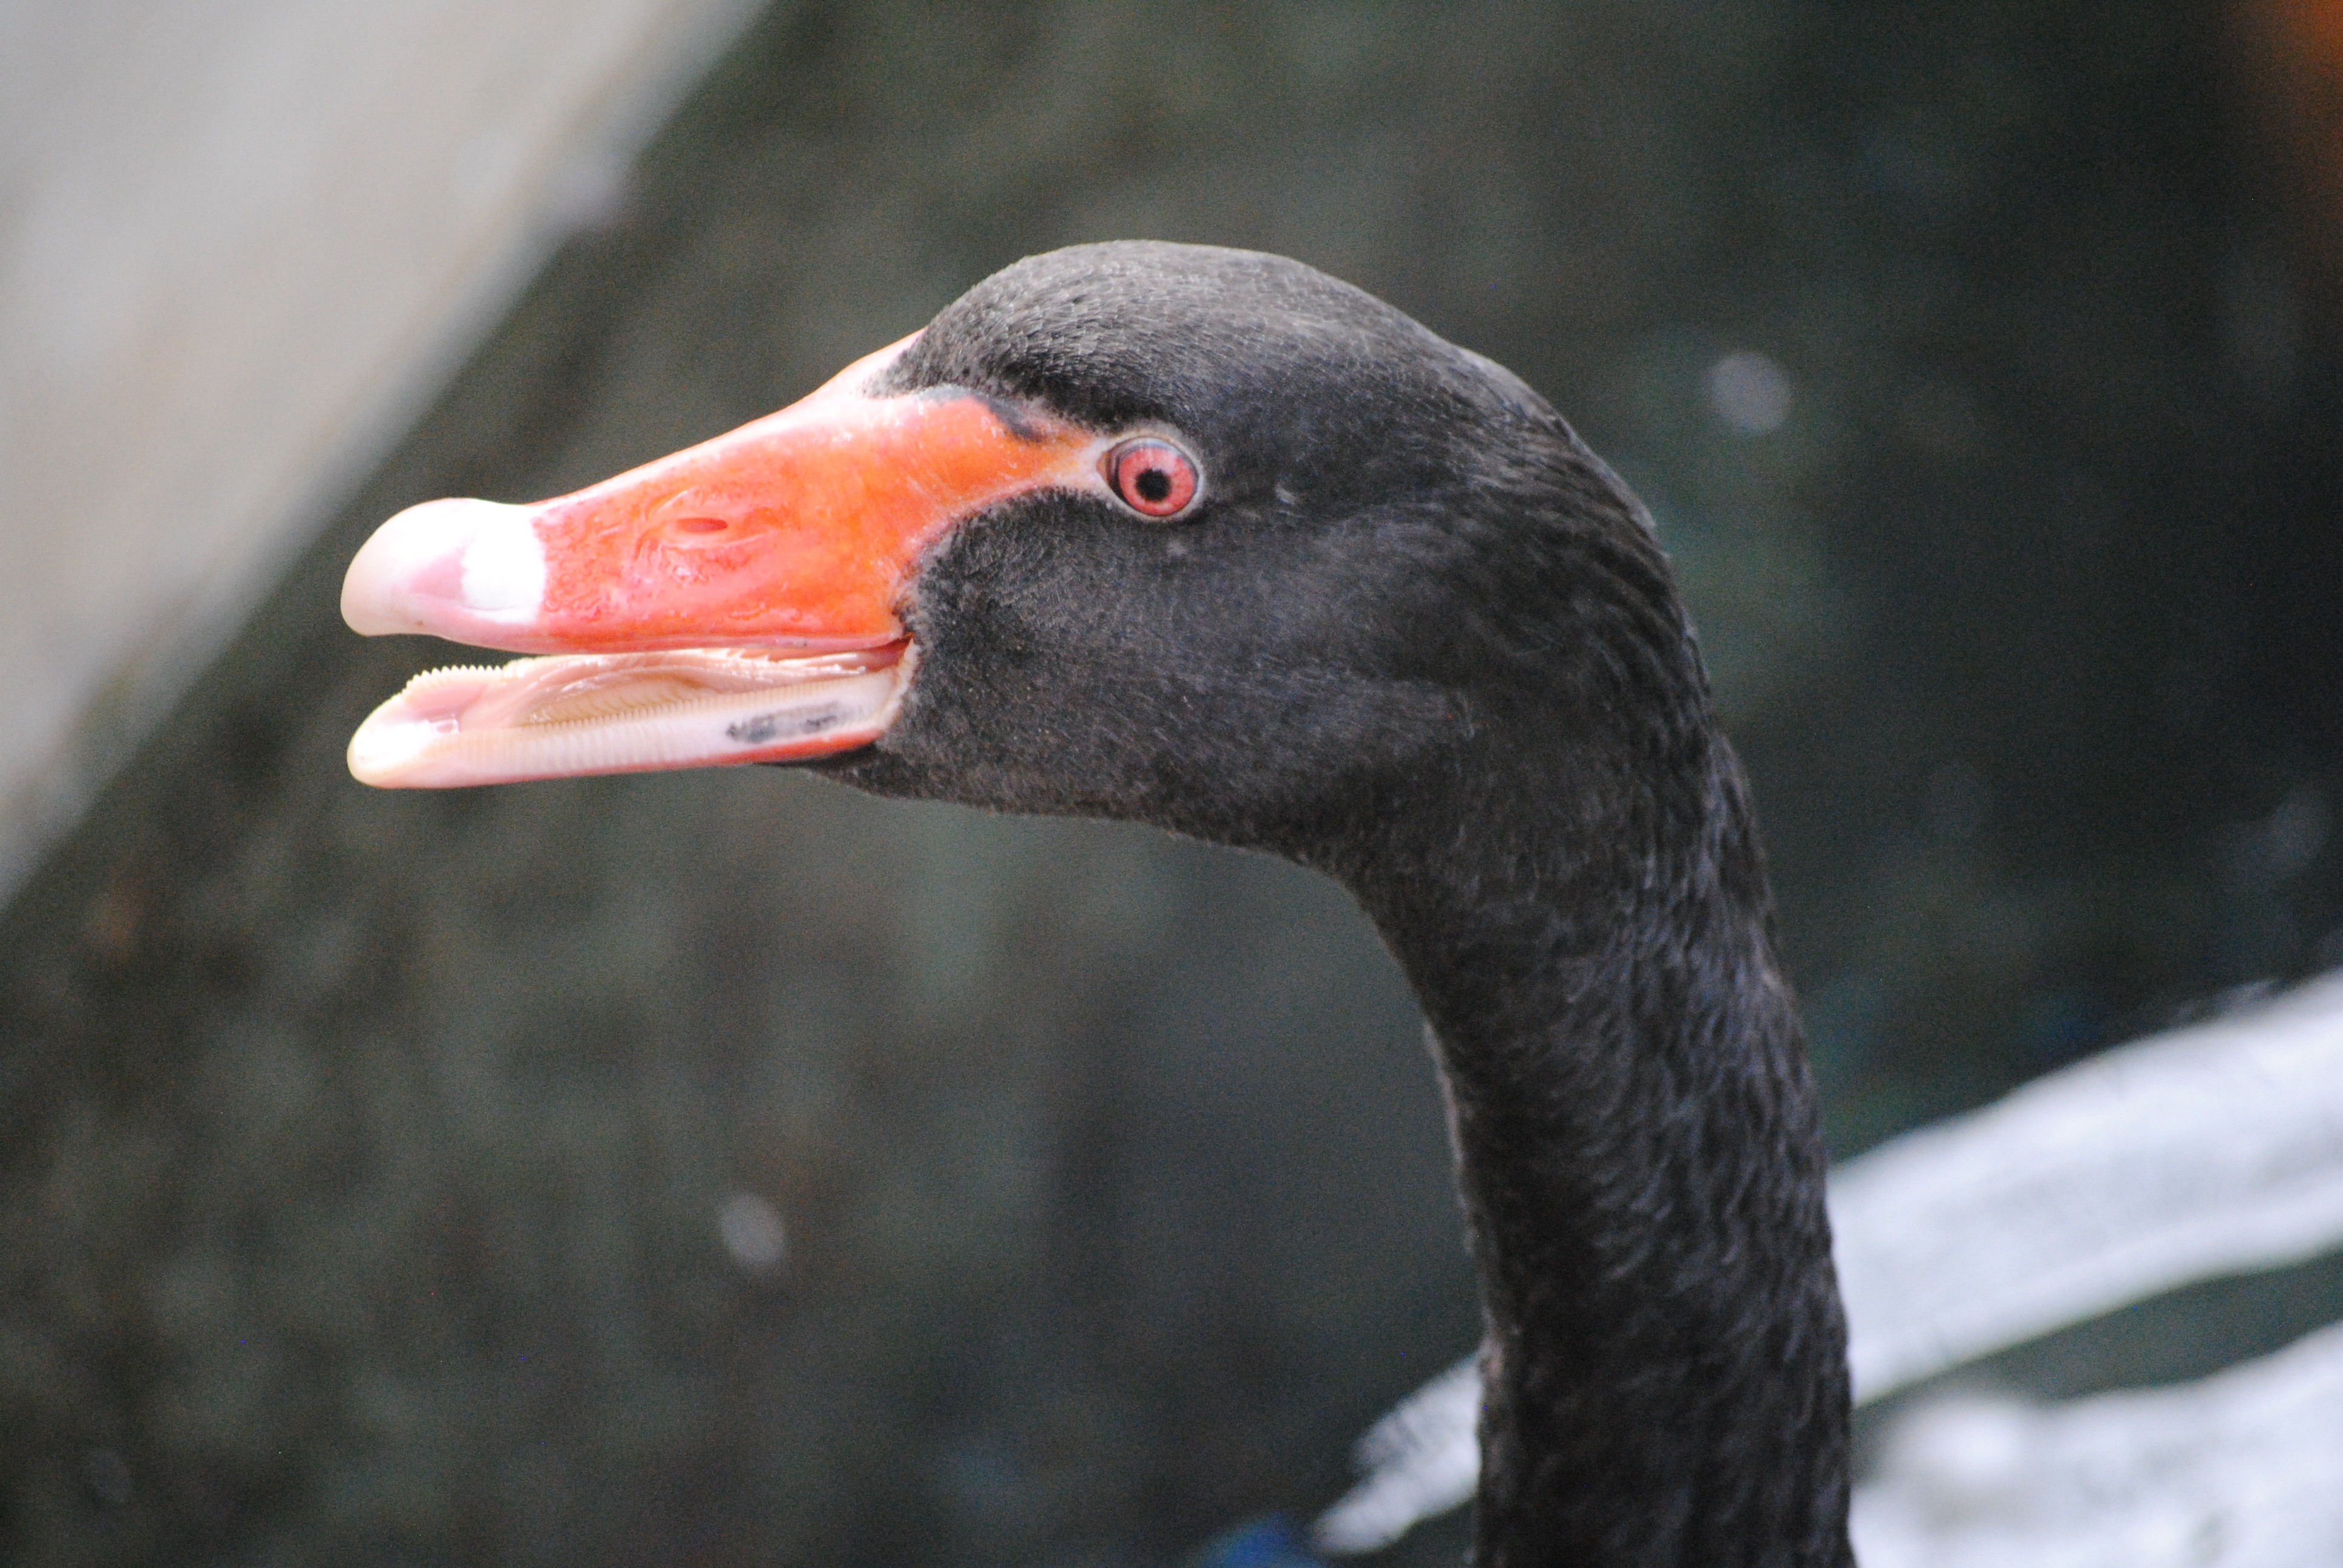
water, nature, bird, wing, white, animal, cute, male, wildlife, wild, pet, orange, green, beak, color, brown, colorful, yellow, feather, fowl, avian, fauna, smile, drake, close up, swan, fun, one, happy, duck, goose, vertebrate, bill, waterfowl, waterbird, hunting, water bird, mallard, wildfowl, black swan, quack, ducks geese and swans